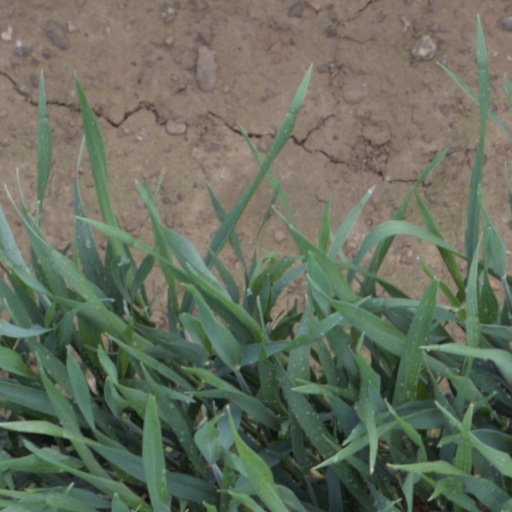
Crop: wheat